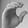
ASL letter: C